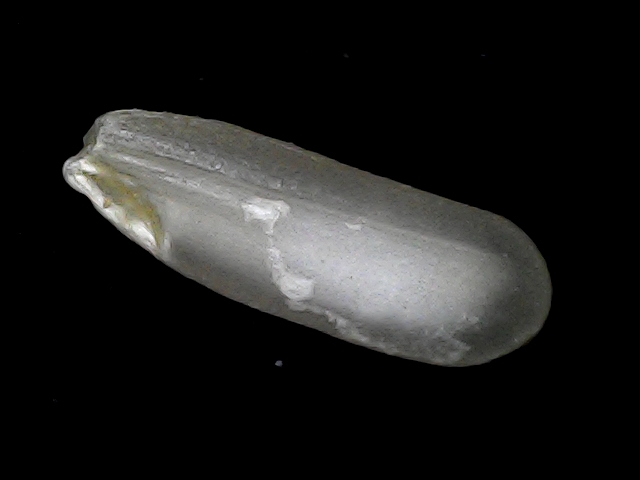
Rice variety: BD75